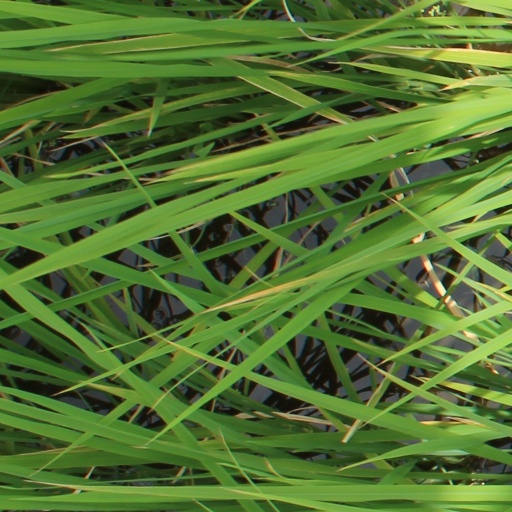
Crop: rice